Irena Solska

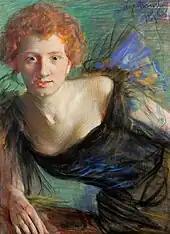
Irena Solska by Leon Wyczółkowski (1899)

Karolina "Irena" Flora Solska (née Poświk; 27 October 1877 — 8 March 1958) was a Polish actress and stage director. She was a member of the Young Poland modernist artistic movement.